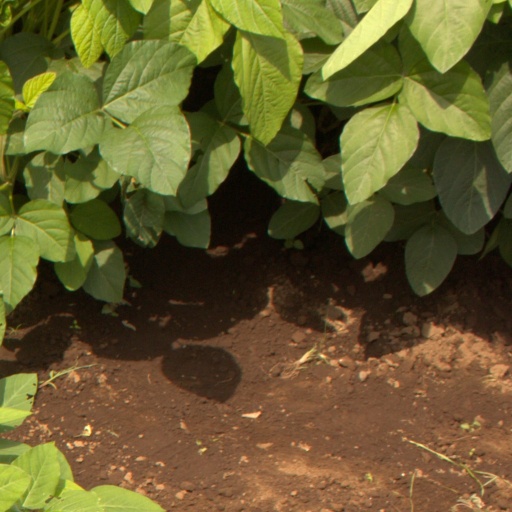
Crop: soybean